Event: Nepal Earthquake
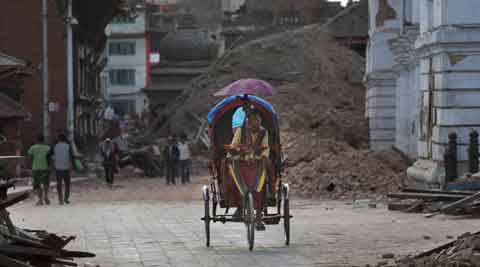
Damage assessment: damage